Self-bondage

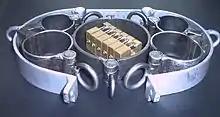
Professional metal cuffs set for bondage and self-bondage purposes

While for the most part self-bondage is performed using ordinary and easily available equipment (indeed, it lends itself to impromptu adaptation and a "do it yourself" approach), a few commercial products have appeared — in the United States and United Kingdom for the most part — catering for the self-bondage practitioner.